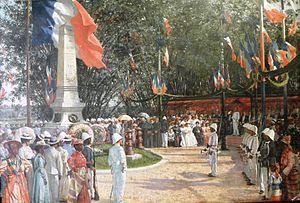
Le musée départemental Alexandre-Franconie est un « Musée de France » situé à Cayenne en Guyane. Il présente des collections diverses dans les domaines de l'histoire naturelle, de l'archéologie, de l'ethnographie et de l'histoire locale. C'est un musée de type colonial comme il en a été créé dans le monde entier au cours du XIXᵉ siècle.